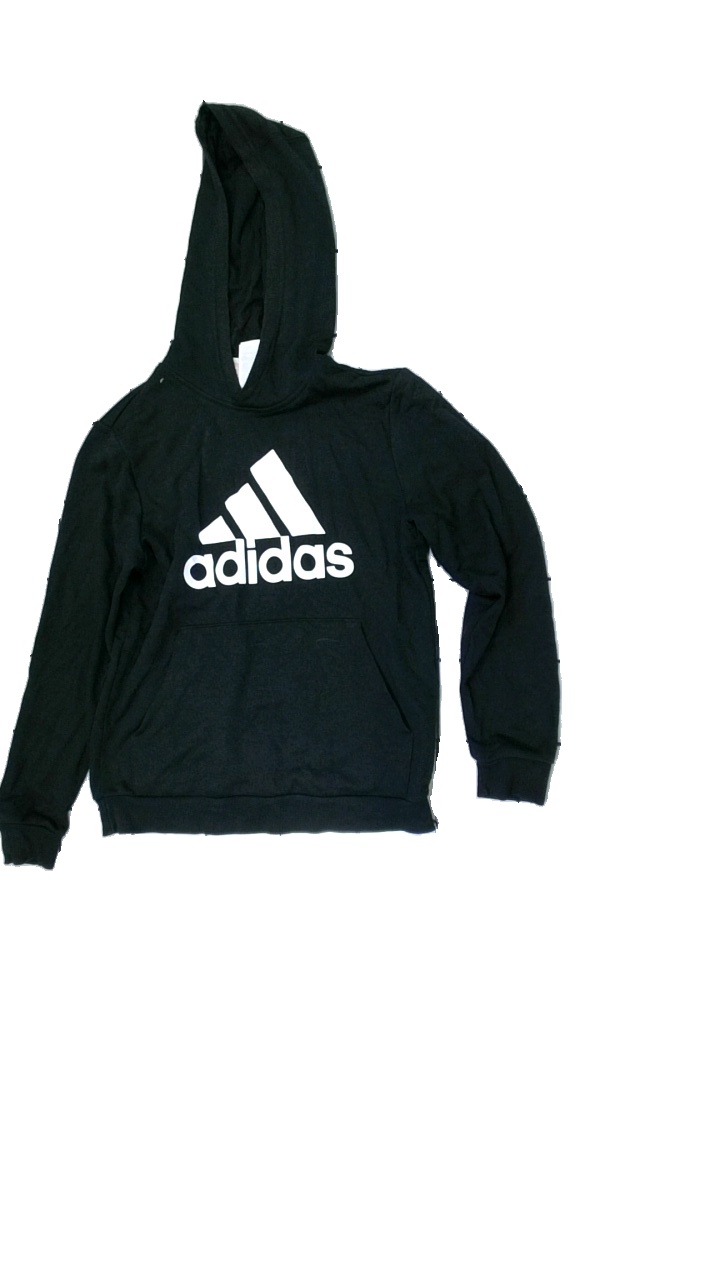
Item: Hoodie (Children)
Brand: Adidas
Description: black hoodie with logo print
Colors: Black, White
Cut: Regular
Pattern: Logo print
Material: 51% Cotton 49% Polyester
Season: All
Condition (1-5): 2
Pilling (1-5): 1
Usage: Export
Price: <50